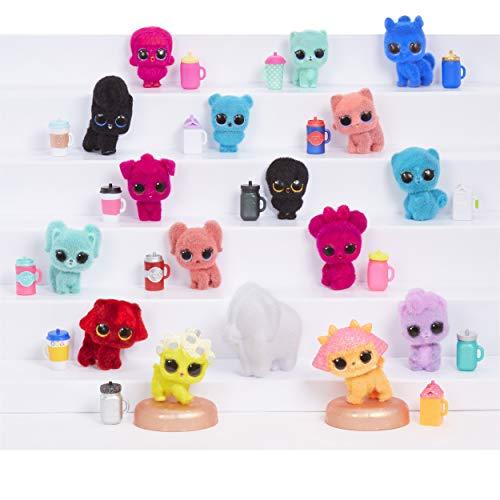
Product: L.O.L. Surprise! Fuzzy Pets with Washable Fuzz & Water Surprises
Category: Toys & Games | Dolls & Accessories
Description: Fuzzy pets covered in colorful Fuzz.
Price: $14.00 $ 14 . 00
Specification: ProductDimensions:1x1.8x2.8inches|ItemWeight:3.52ounces|ShippingWeight:5.6ounces|ASIN:B07HRQC16W|Itemmodelnumber:557111|Manufacturerrecommendedage:6-13years